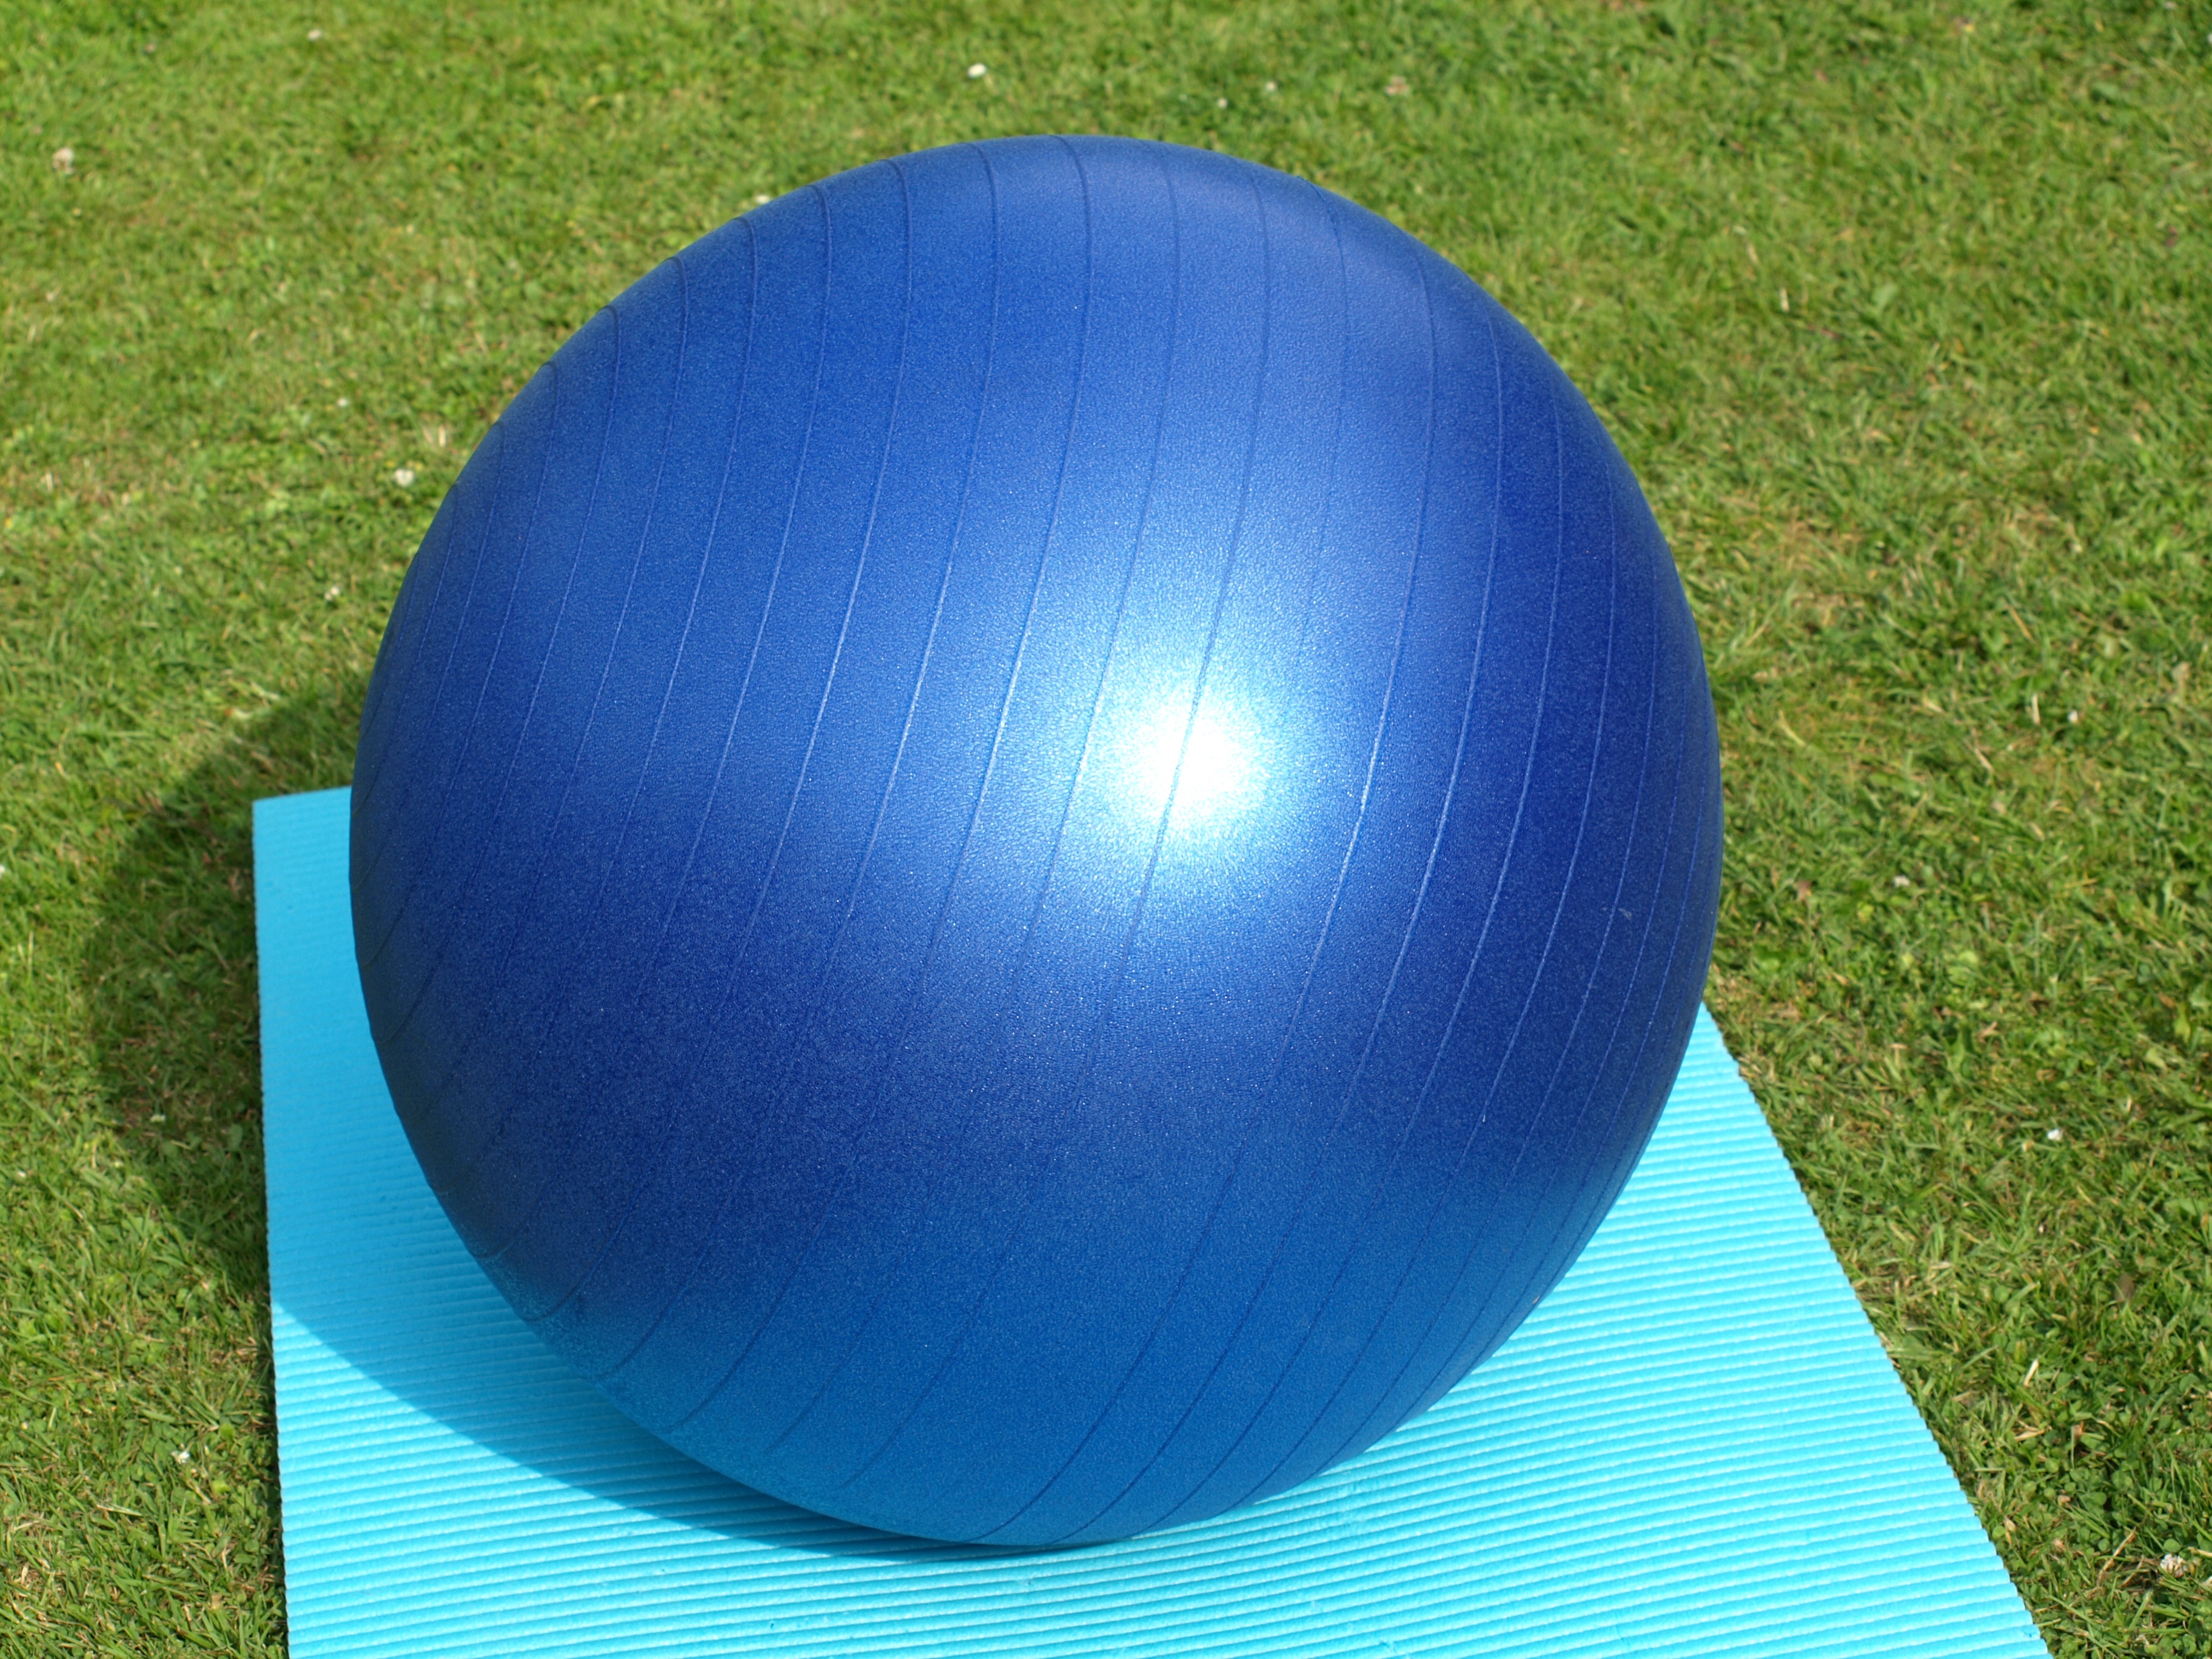
sport, wheel, blue, toy, fitness, sports equipment, ball, yoga, sphere, large, shape, gymnastics, inflatable, exercise ball, swiss ball